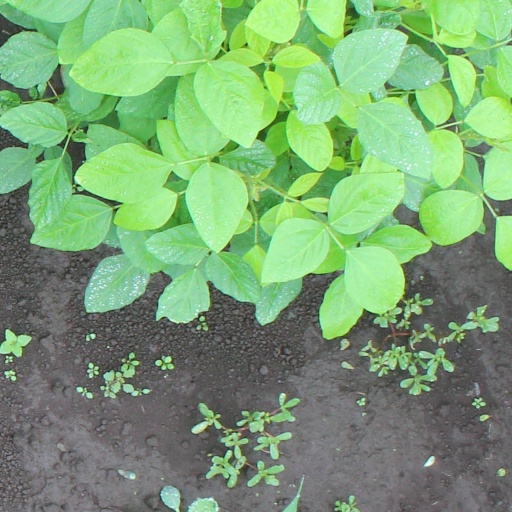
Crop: soybean